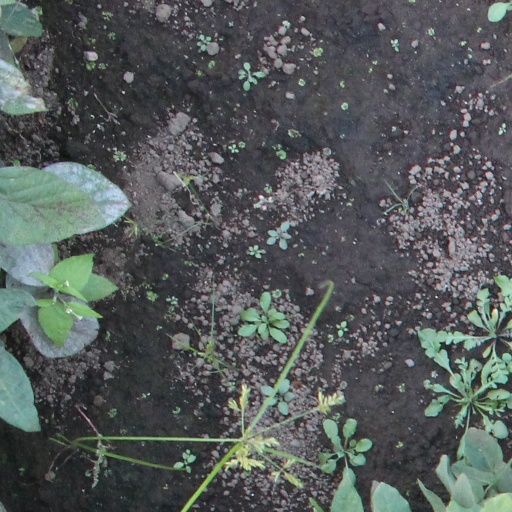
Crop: soybean